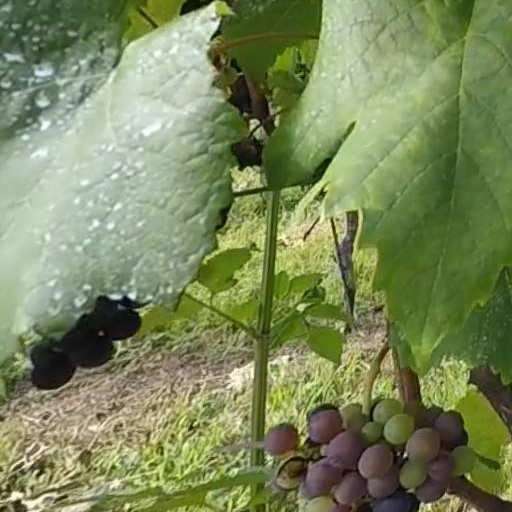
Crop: grape